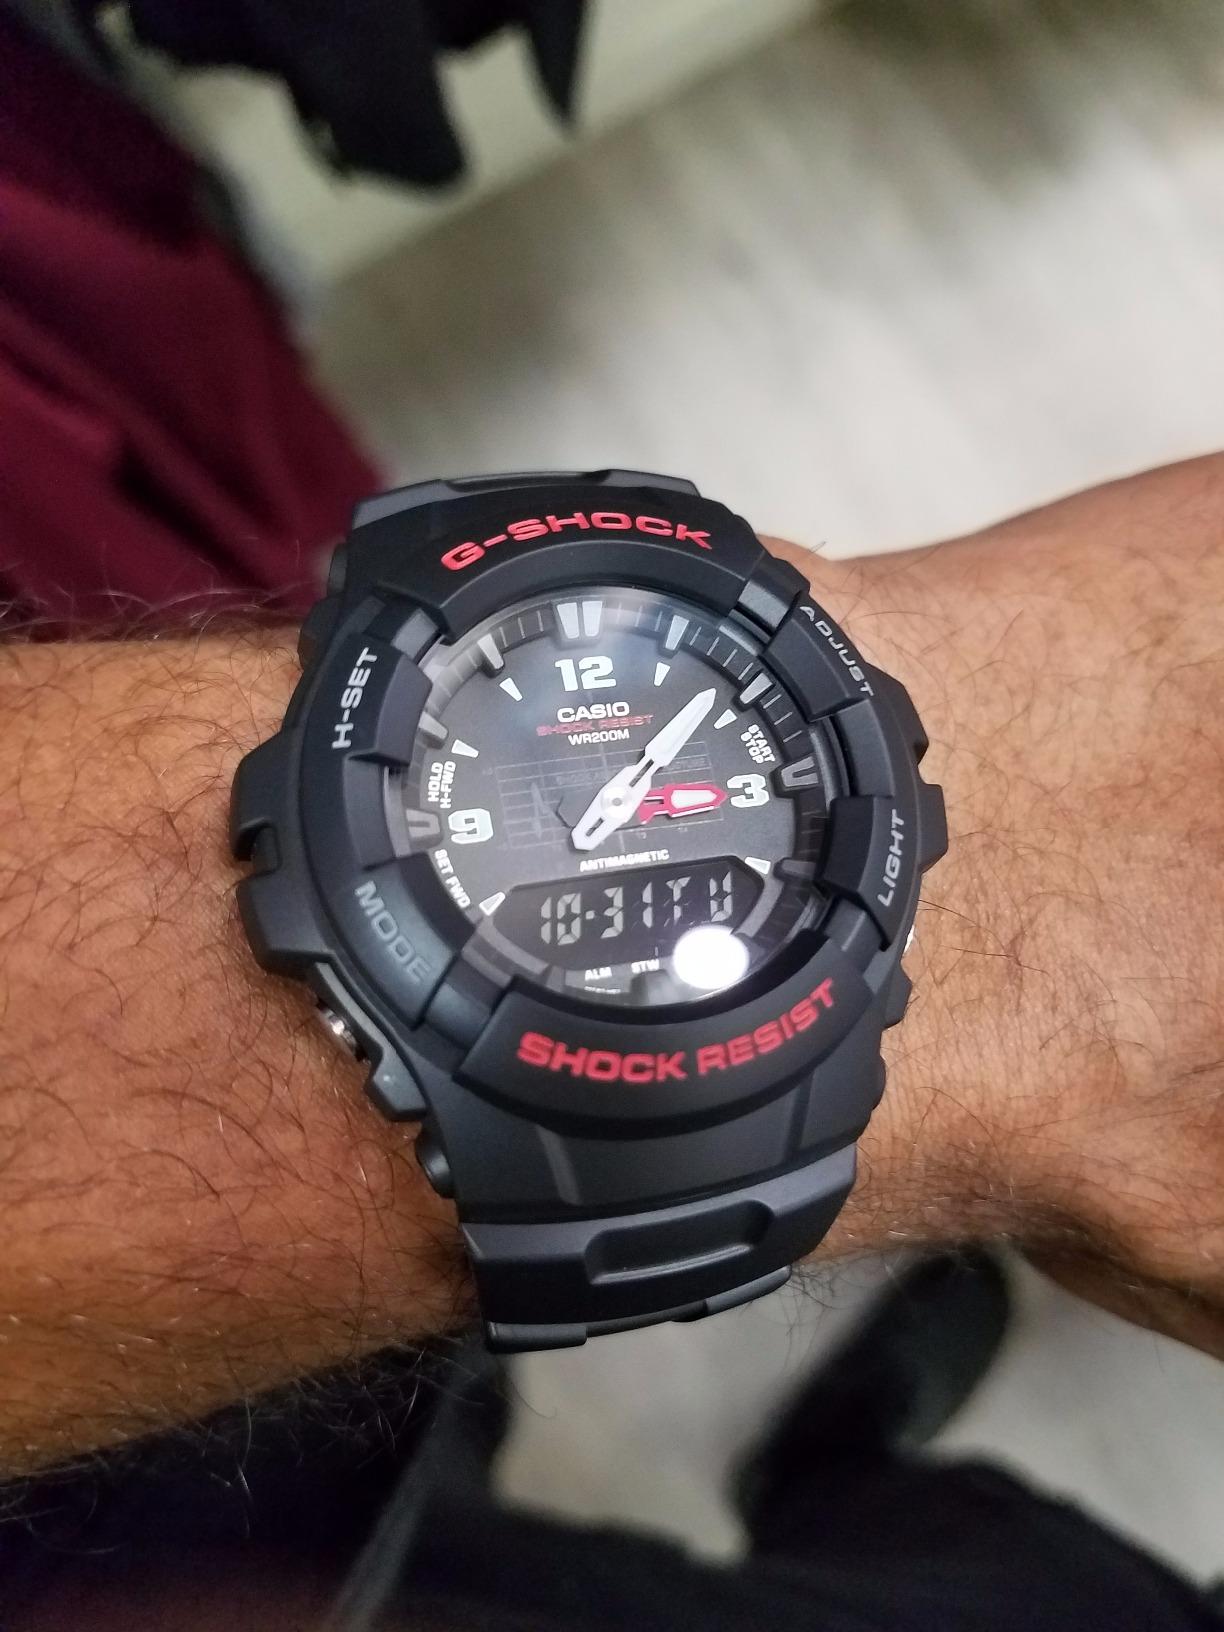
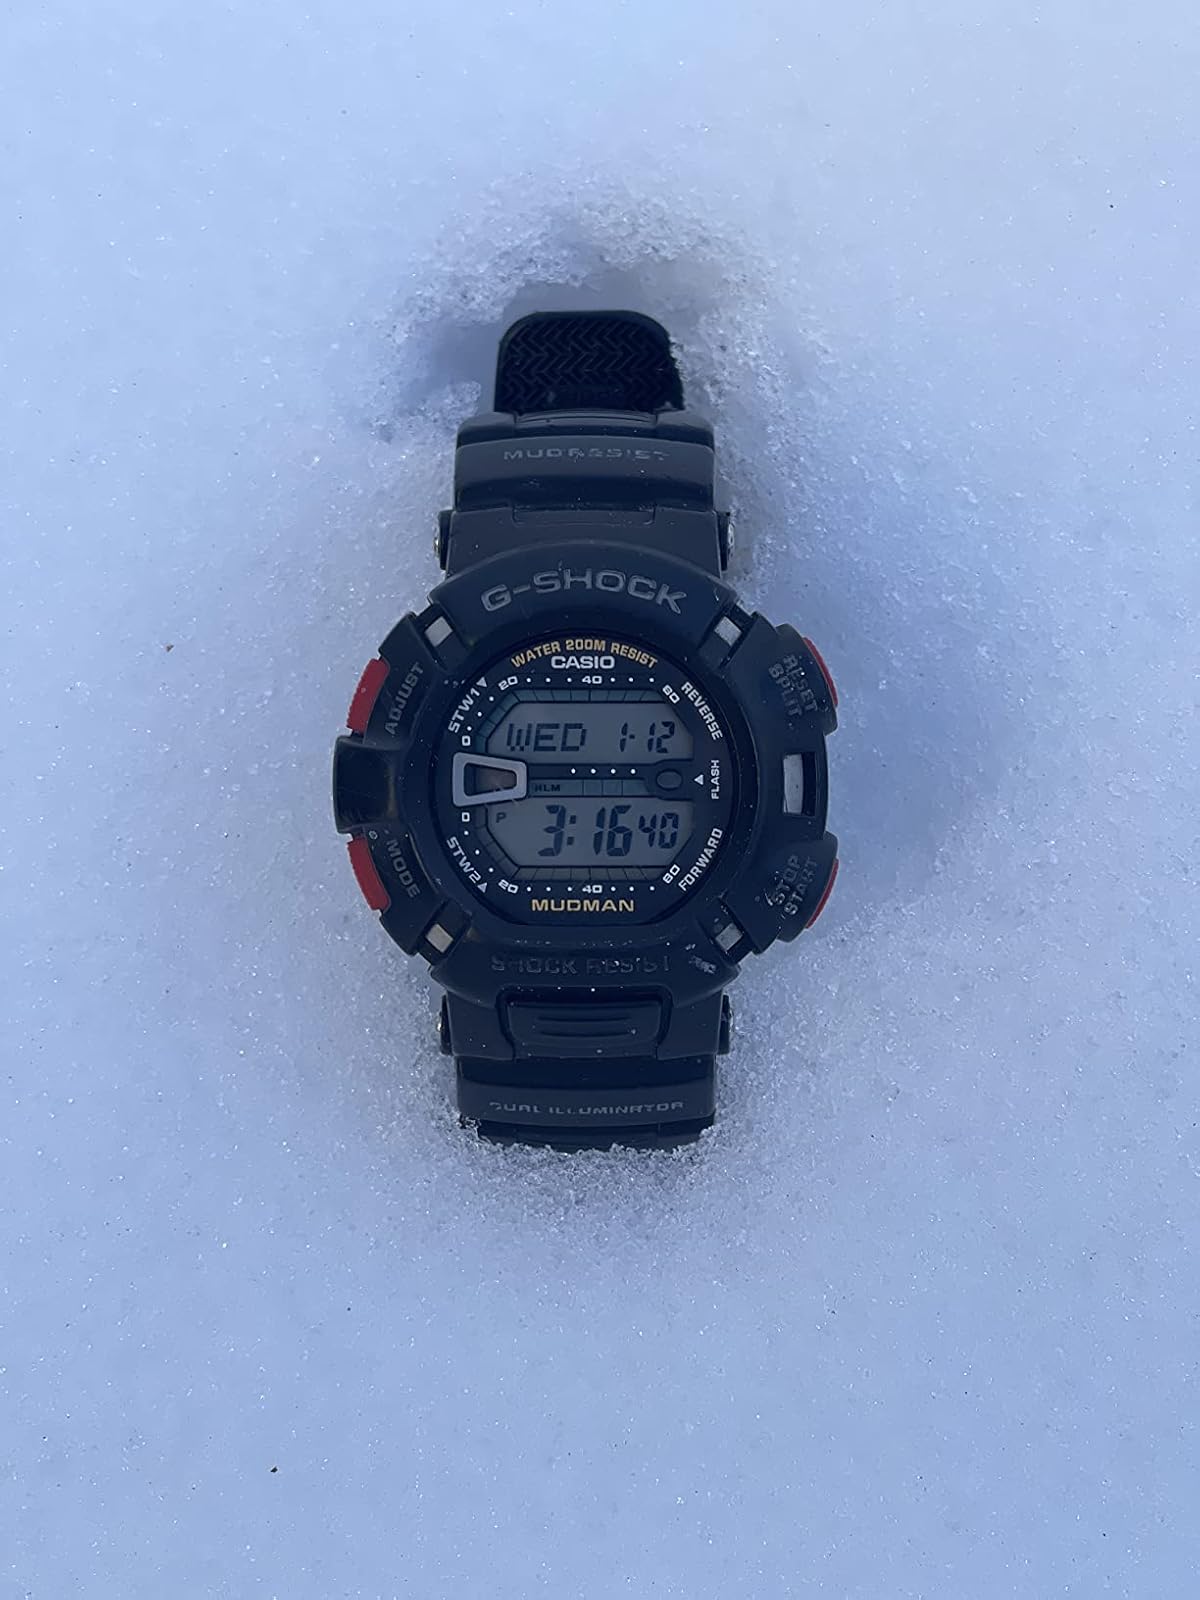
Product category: accessories_watch
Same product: no